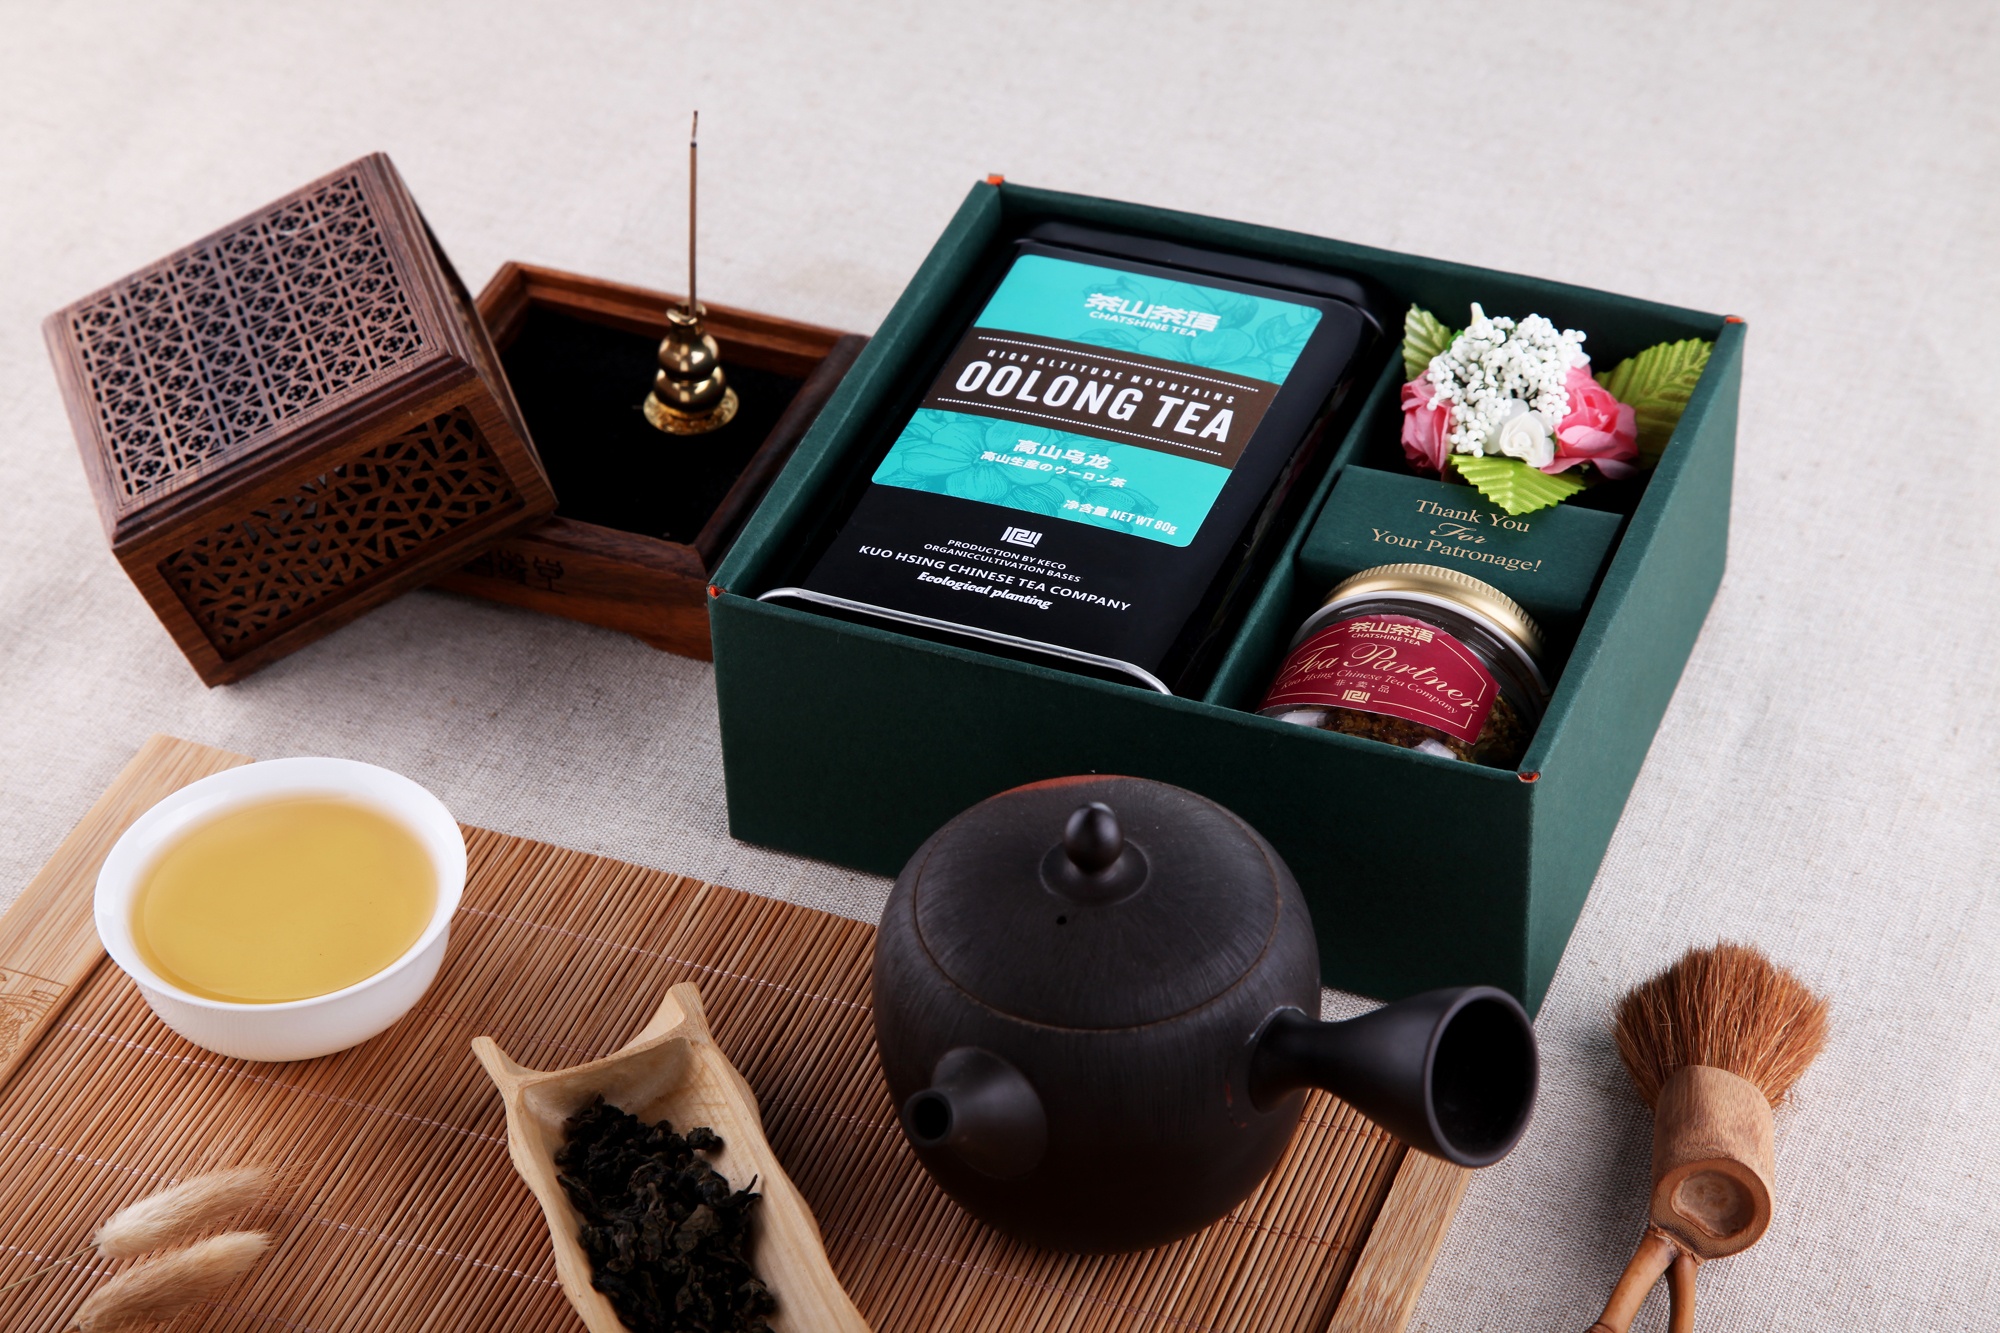
meal, food, produce, flavor, tea language, pu er, dasan